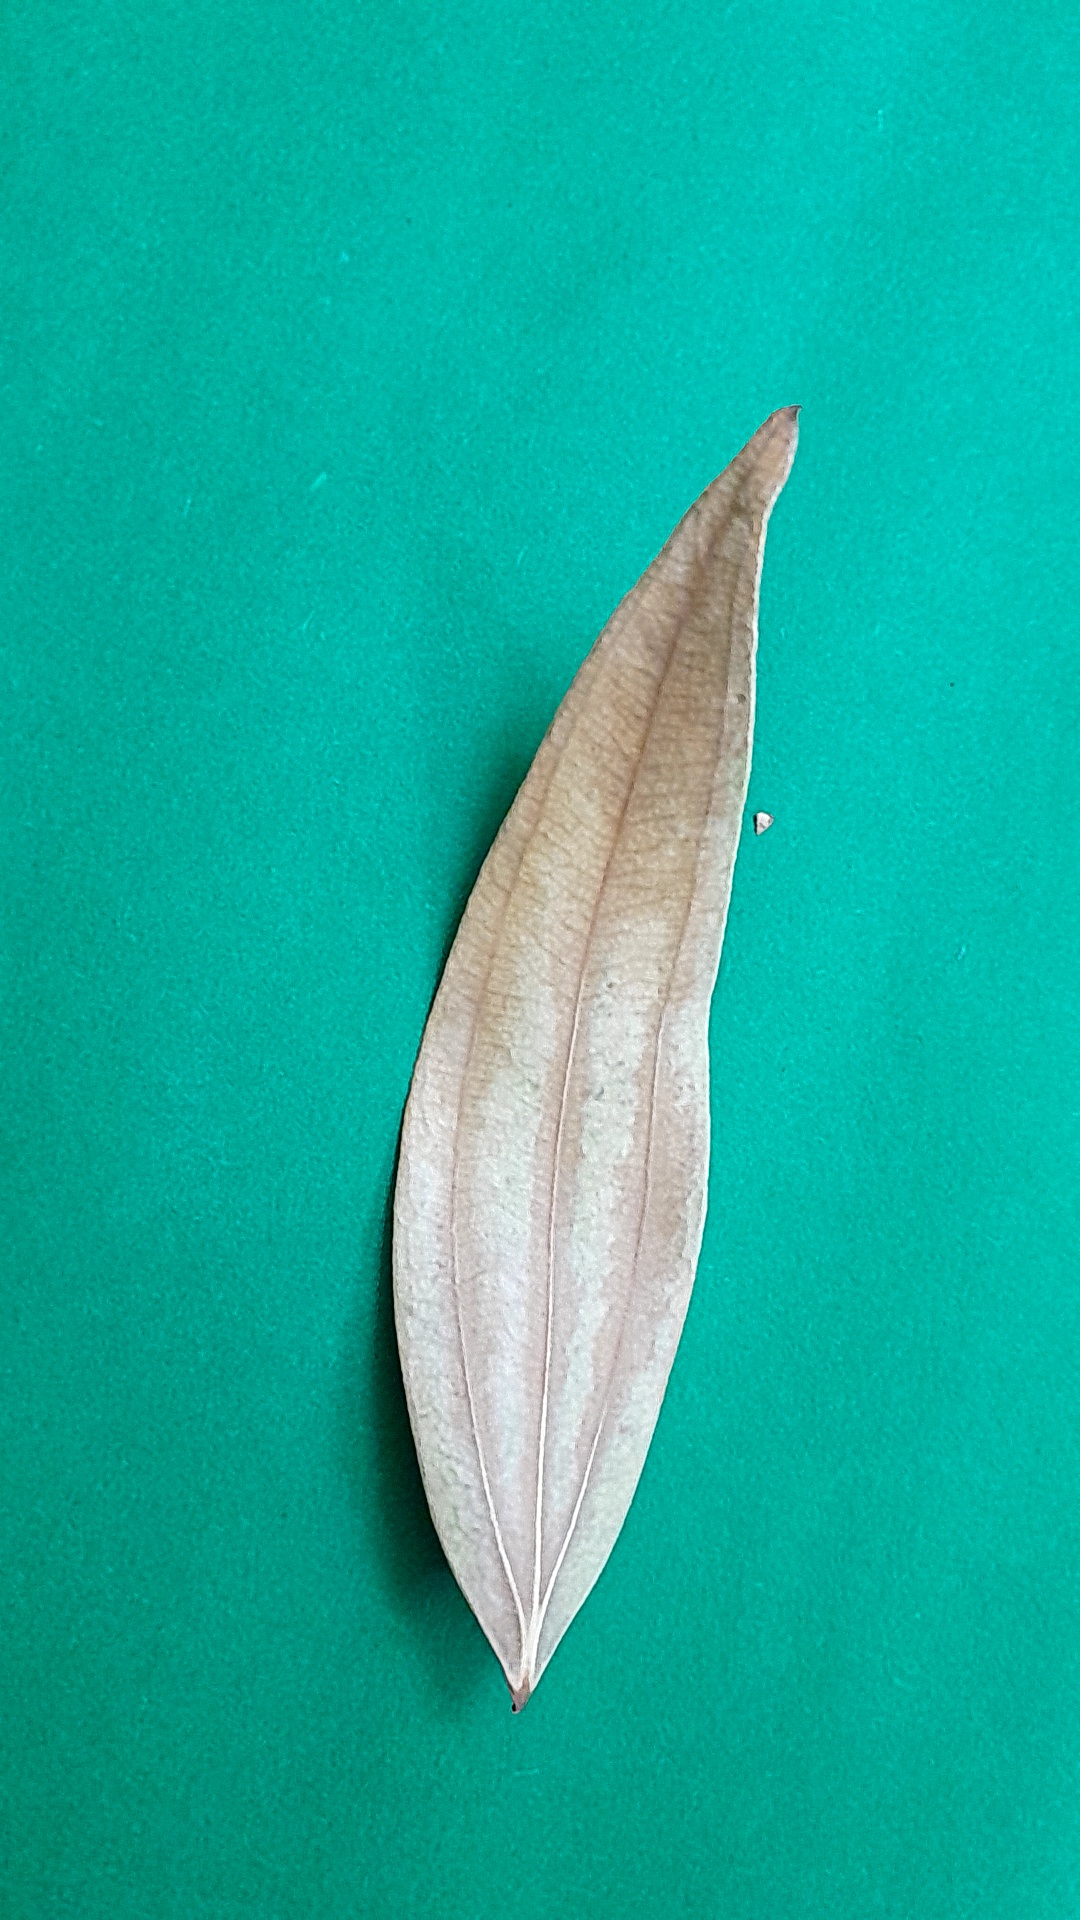
Label: Dry Leaf